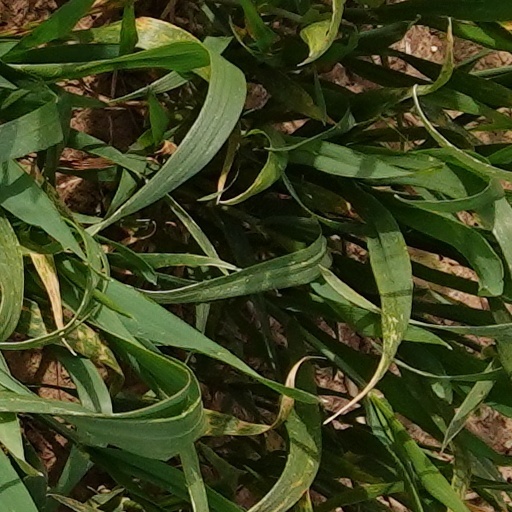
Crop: wheat